Kadina Kadoramee Andakadaham

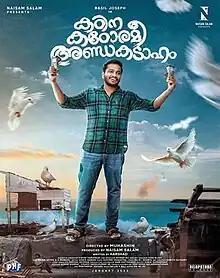
Official poster

Kadina Kadoramee Andakadaham is a 2023 Indian Malayalam-language film directed by debutant Muhashin and written by Harshad, known for "Unda" and "Puzhu". Starring Basil Joseph, Indrans, Jaffer Idukki, and Sreeja Ravi in lead roles, the film is produced by Naisam Salam under the banner Naisam Salam Productions.